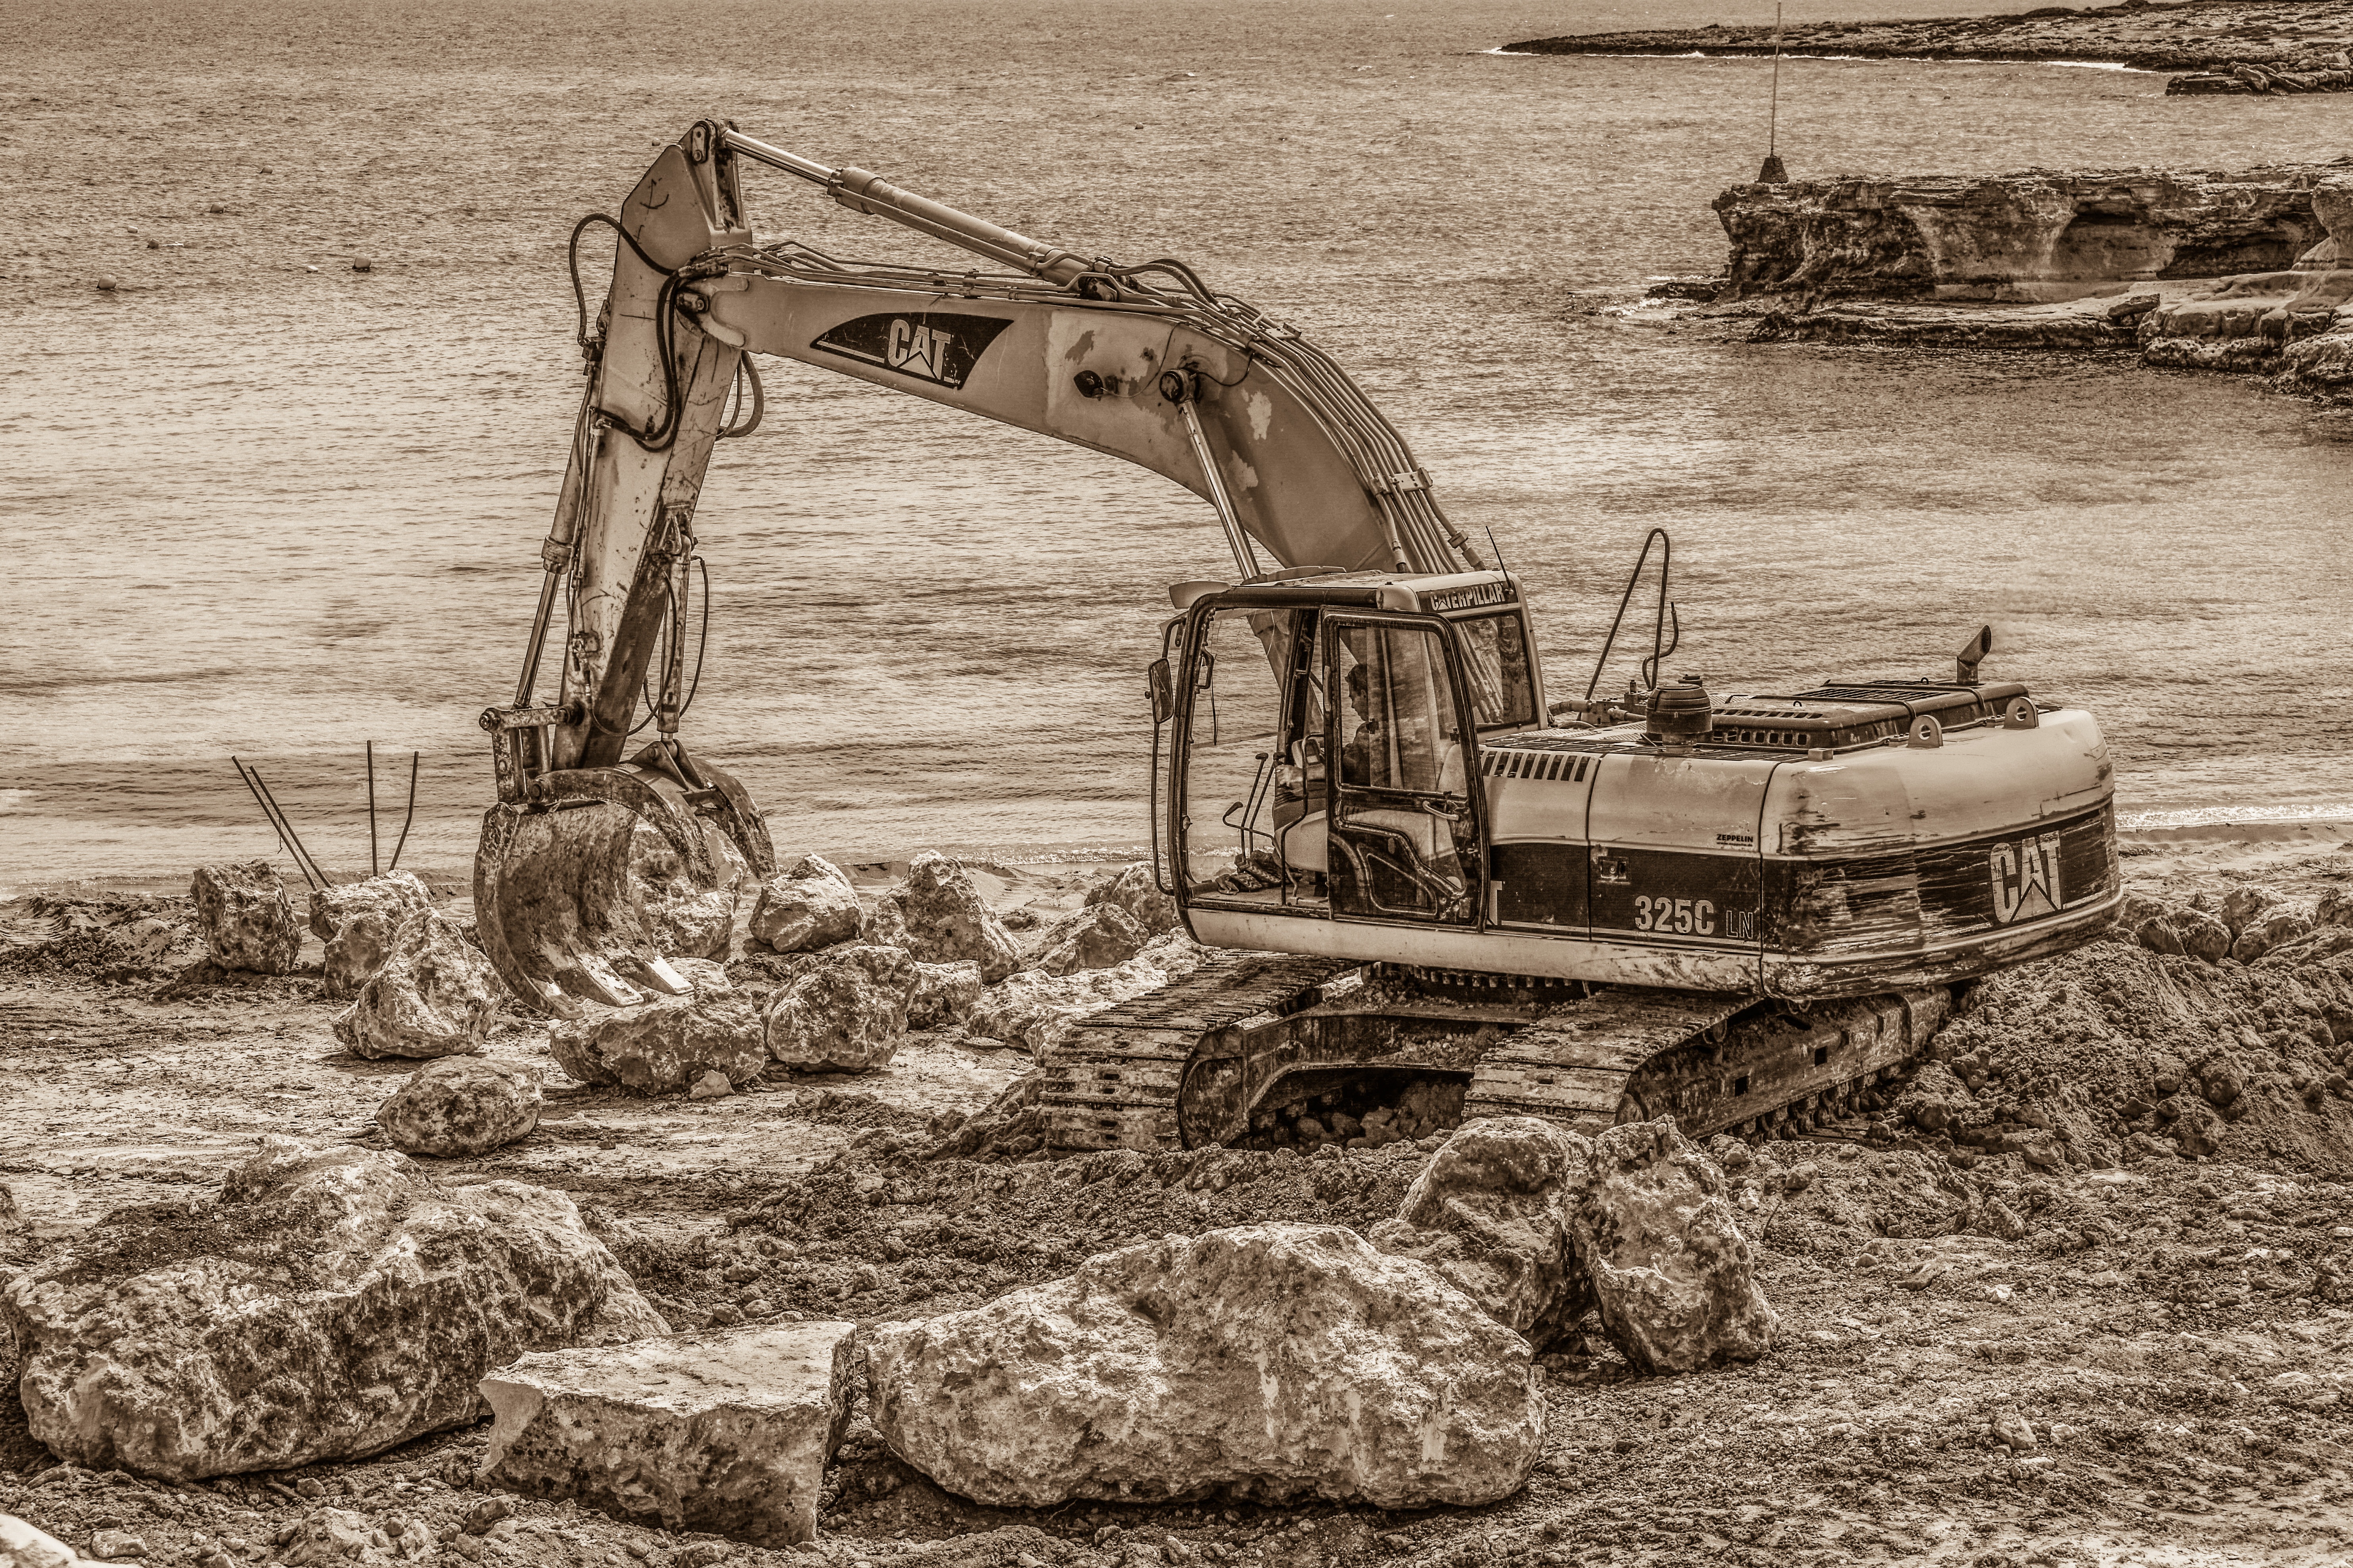
working, sand, wood, construction, vehicle, soil, machinery, yellow, material, excavator, heavy machine, hydraulic